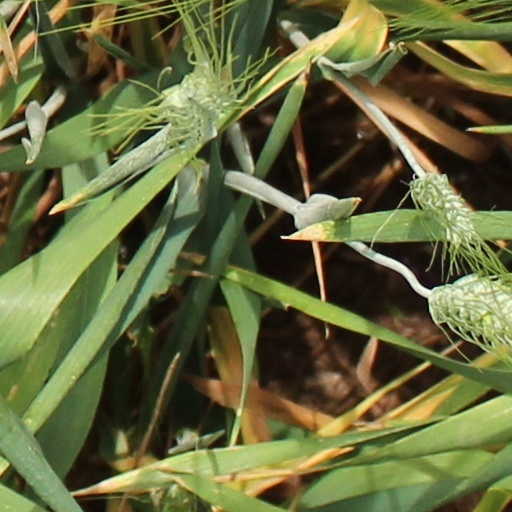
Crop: wheat